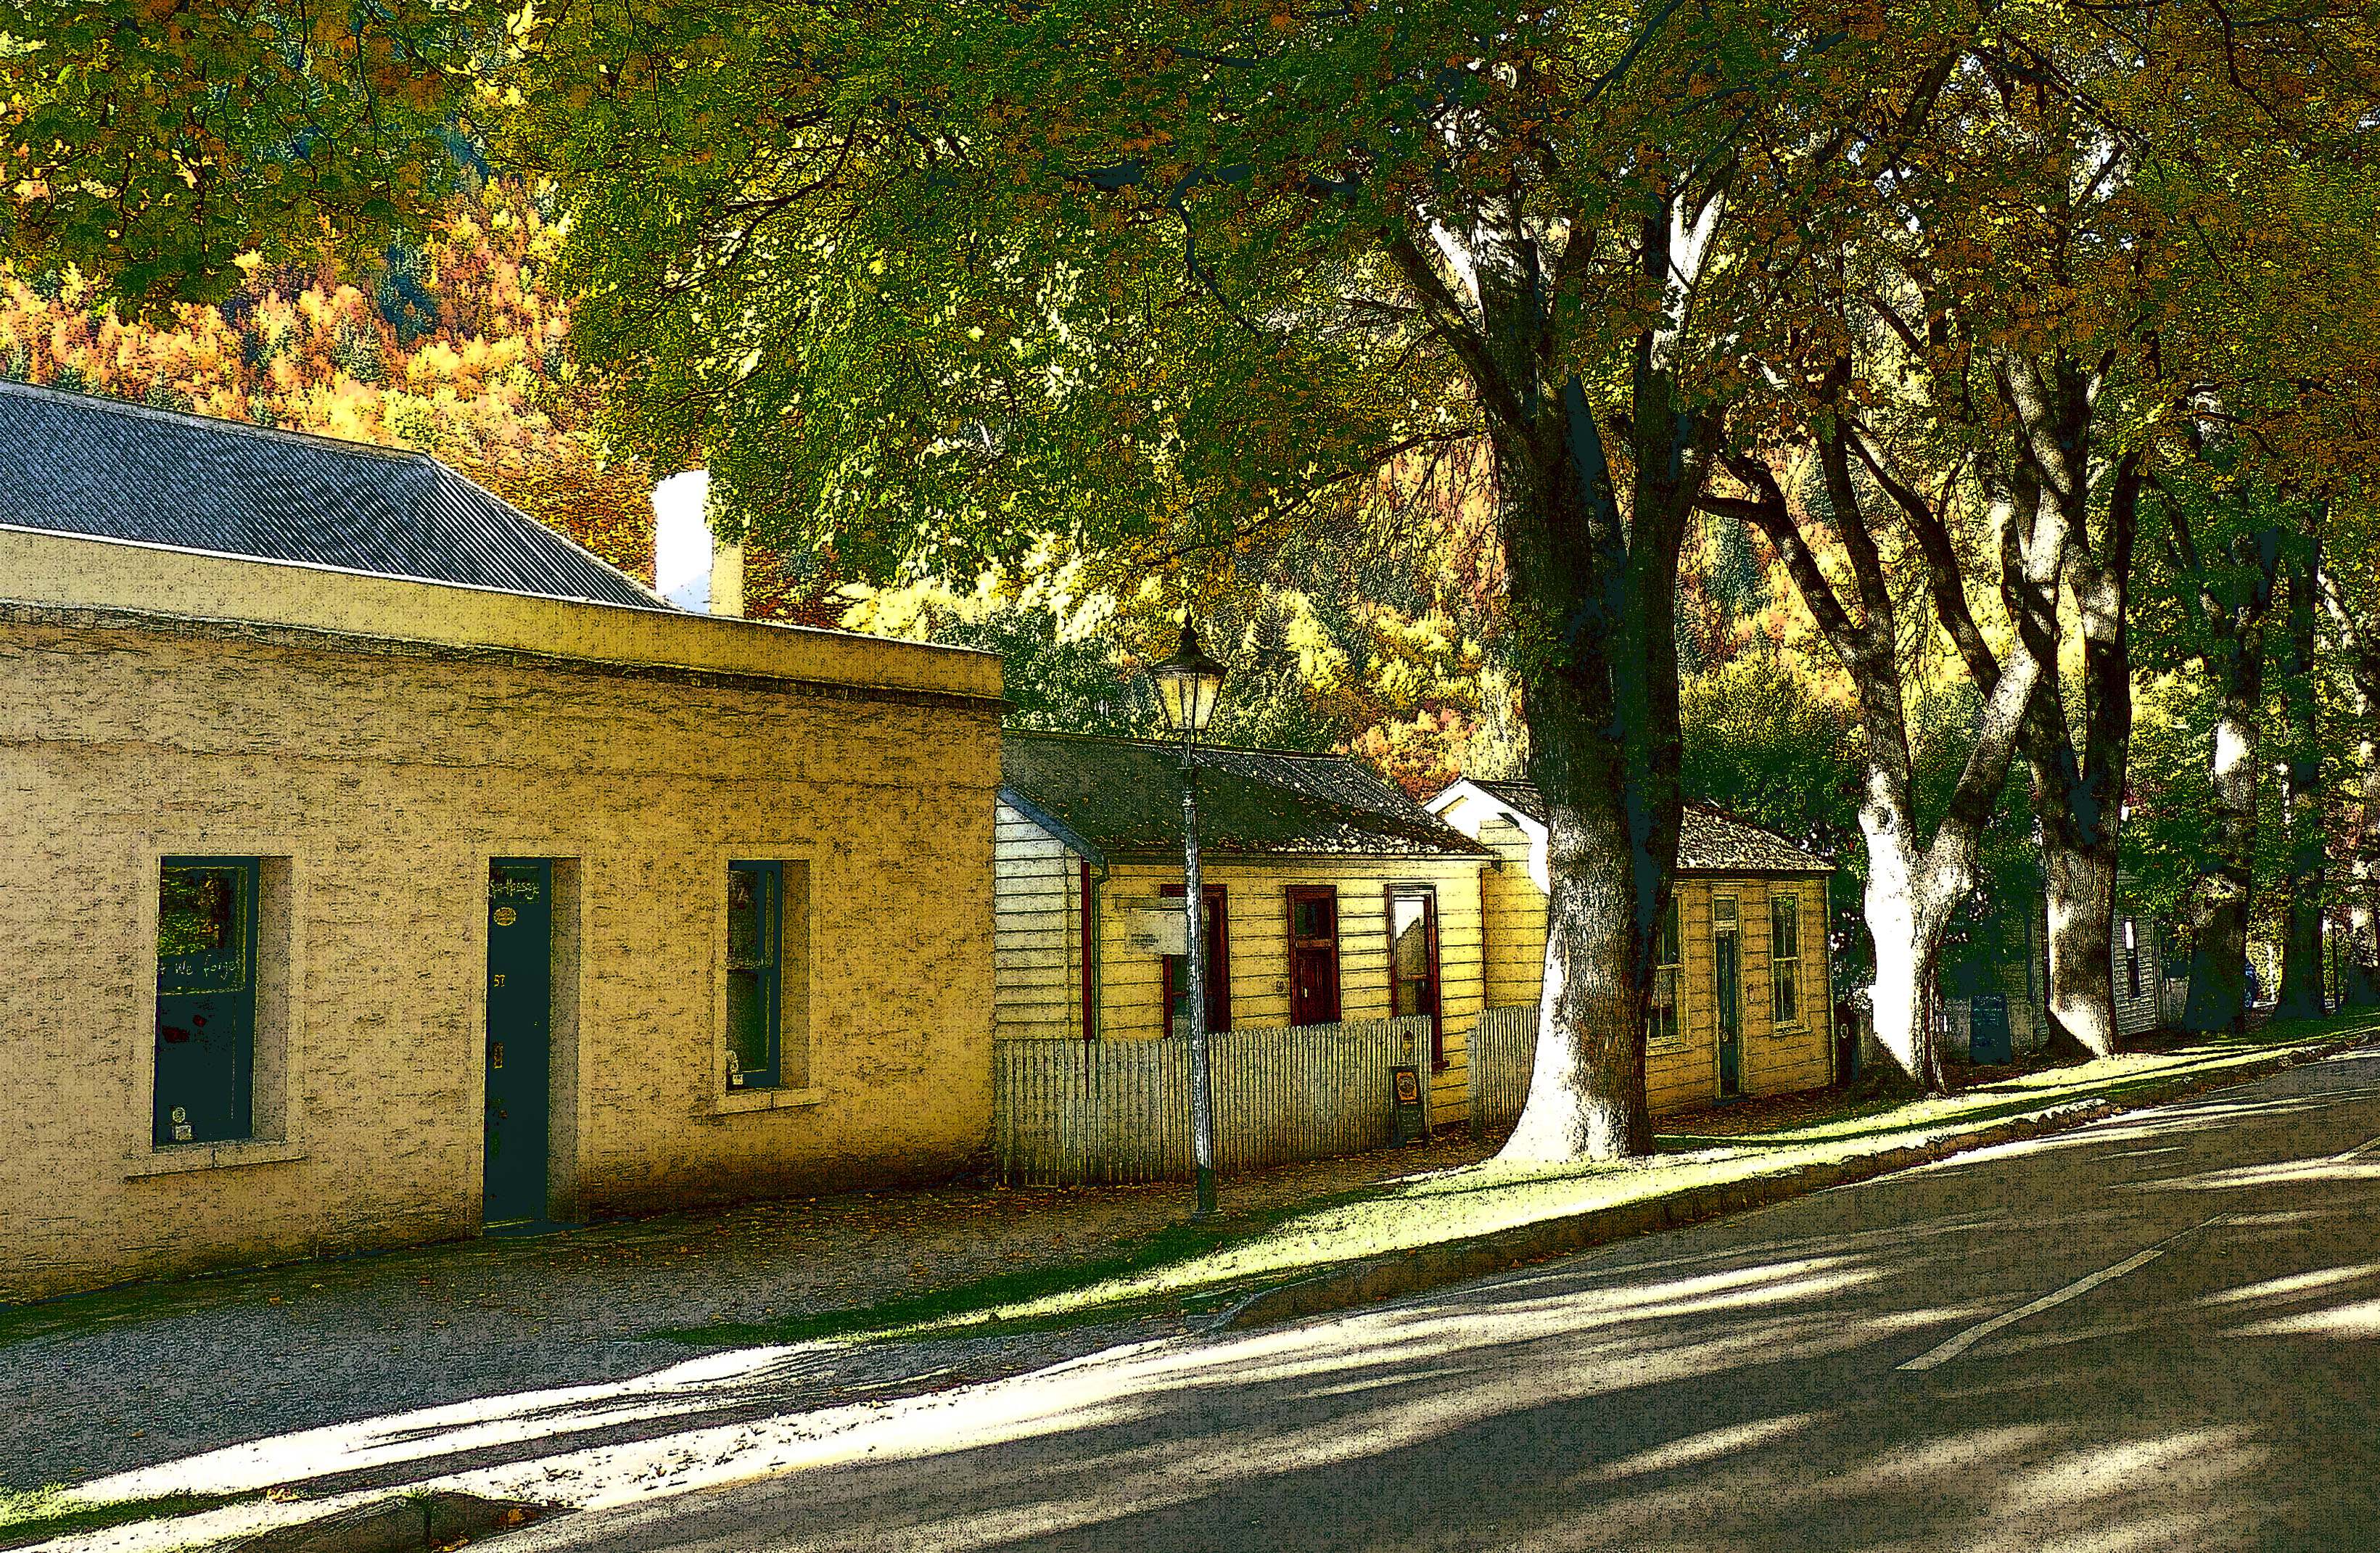
tree, lawn, house, home, suburb, autumn, publicdomain, estate, lumixfz200, bridgecamera, queenstown, arrowtown, streetscene, oldbuildings, neighbourhood, rural area, residential area, woody plant